Tempus (novel)

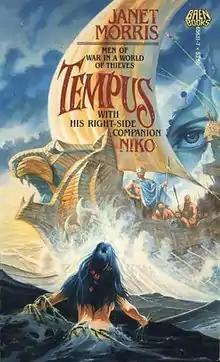
First edition

Tempus With His Right Side Companion Niko is a novelized collection of fourteen previously-published short stories in the Sacred Band series by Janet Morris. Originally published in 1987 by Baen, it was reissued in 2011 by Paradise Publishing.